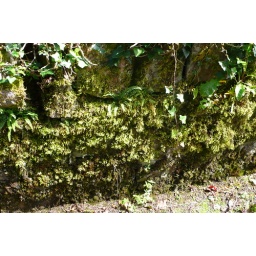
Moss covered stone wall in Donegal.